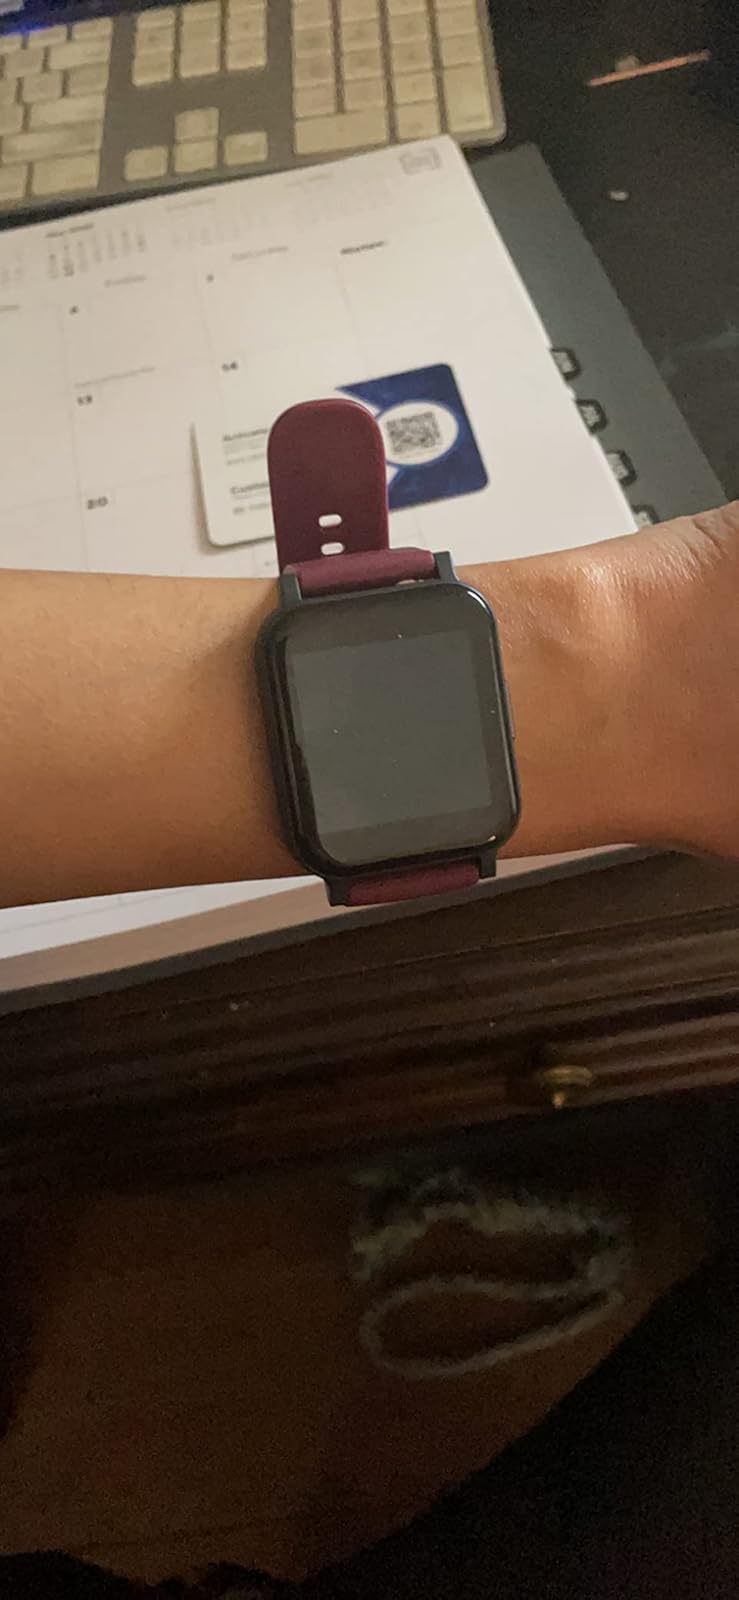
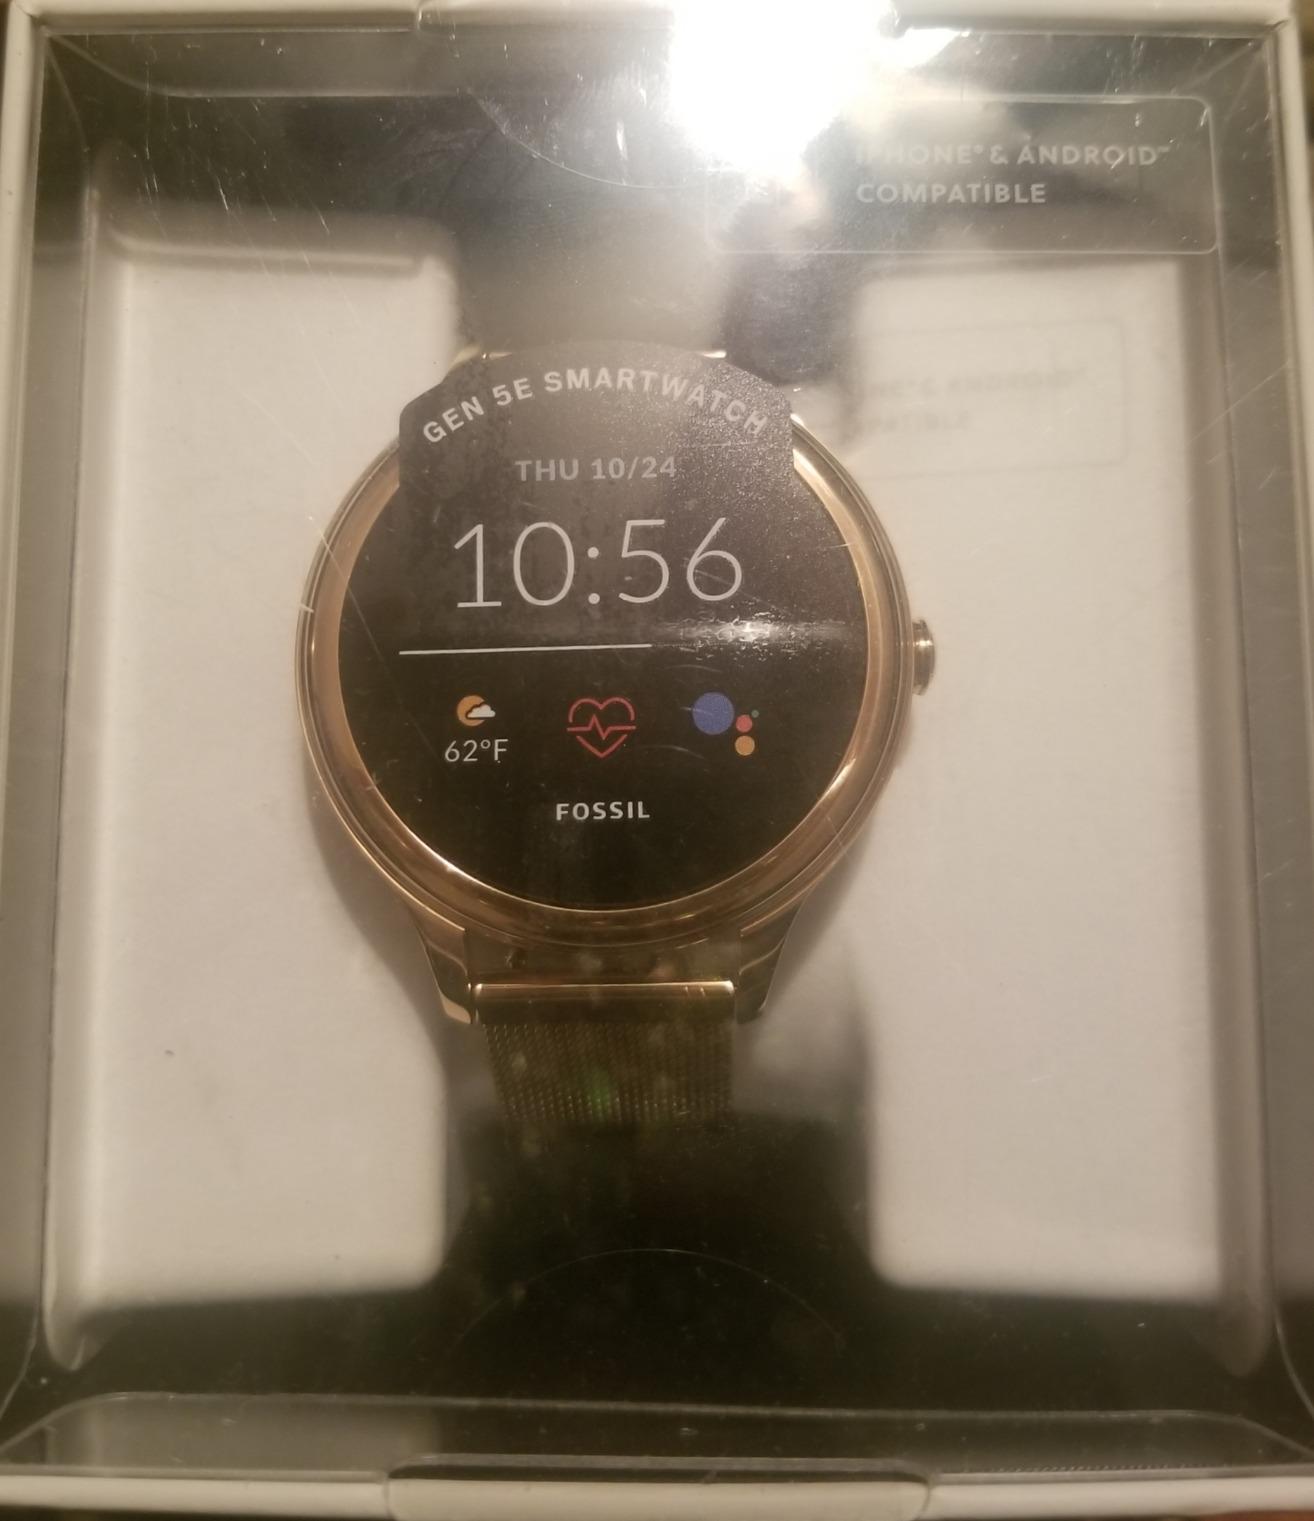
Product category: smartwatch
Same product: no